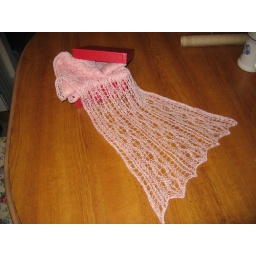
pink in box 5